Edmonton Radial Railway

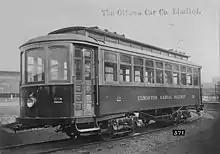

In 1893, an ordinance permitting Edmonton to construct and operate a tramway was passed. The concept remained stagnant for the next decade, and Edmonton city council approved the borrowing of $224,000 for the creation of a streetcar system in 1907. Construction of the initial trackway and related infrastructure commenced soon after. The Alberta Legislature passed the "Edmonton Radial Tramway Act" in 1908, permitting the city to provide tramway service to communities located within of the city.